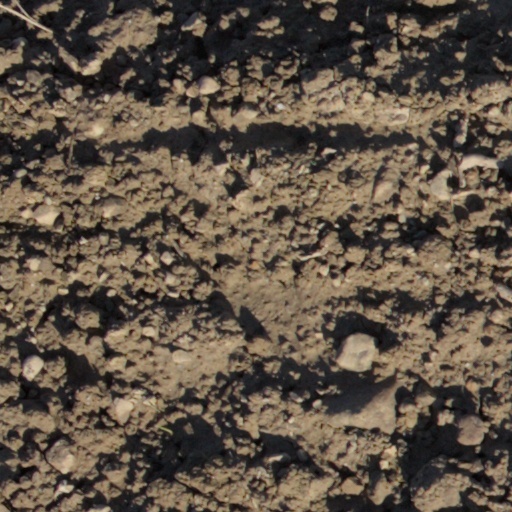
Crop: wheat